Passion Play (film)

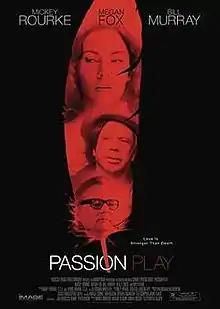
Theatrical release poster

Passion Play is a 2011 American drama film written and directed by Mitch Glazer, executive produced by Rebecca Wang and starring Mickey Rourke, Megan Fox, Rhys Ifans and Bill Murray. Filming for the production began in December 2009 and is presented by Rebecca Wang Entertainment. It premiered at the 2010 Toronto International Film Festival.